The Christ Myth

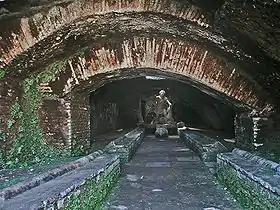
A mithraeum found in the ruins of Ostia Antica, Italy

The "Christ Myth" is sprinkled with comparisons between the Mithraic mysteries and the cult of Jesus. Although the god Mithras was not exactly a dying-and-rising god, the cults share some meaningful similarities, especially the sacramental feast which allowed the initiated to experience a mystical union with the god.